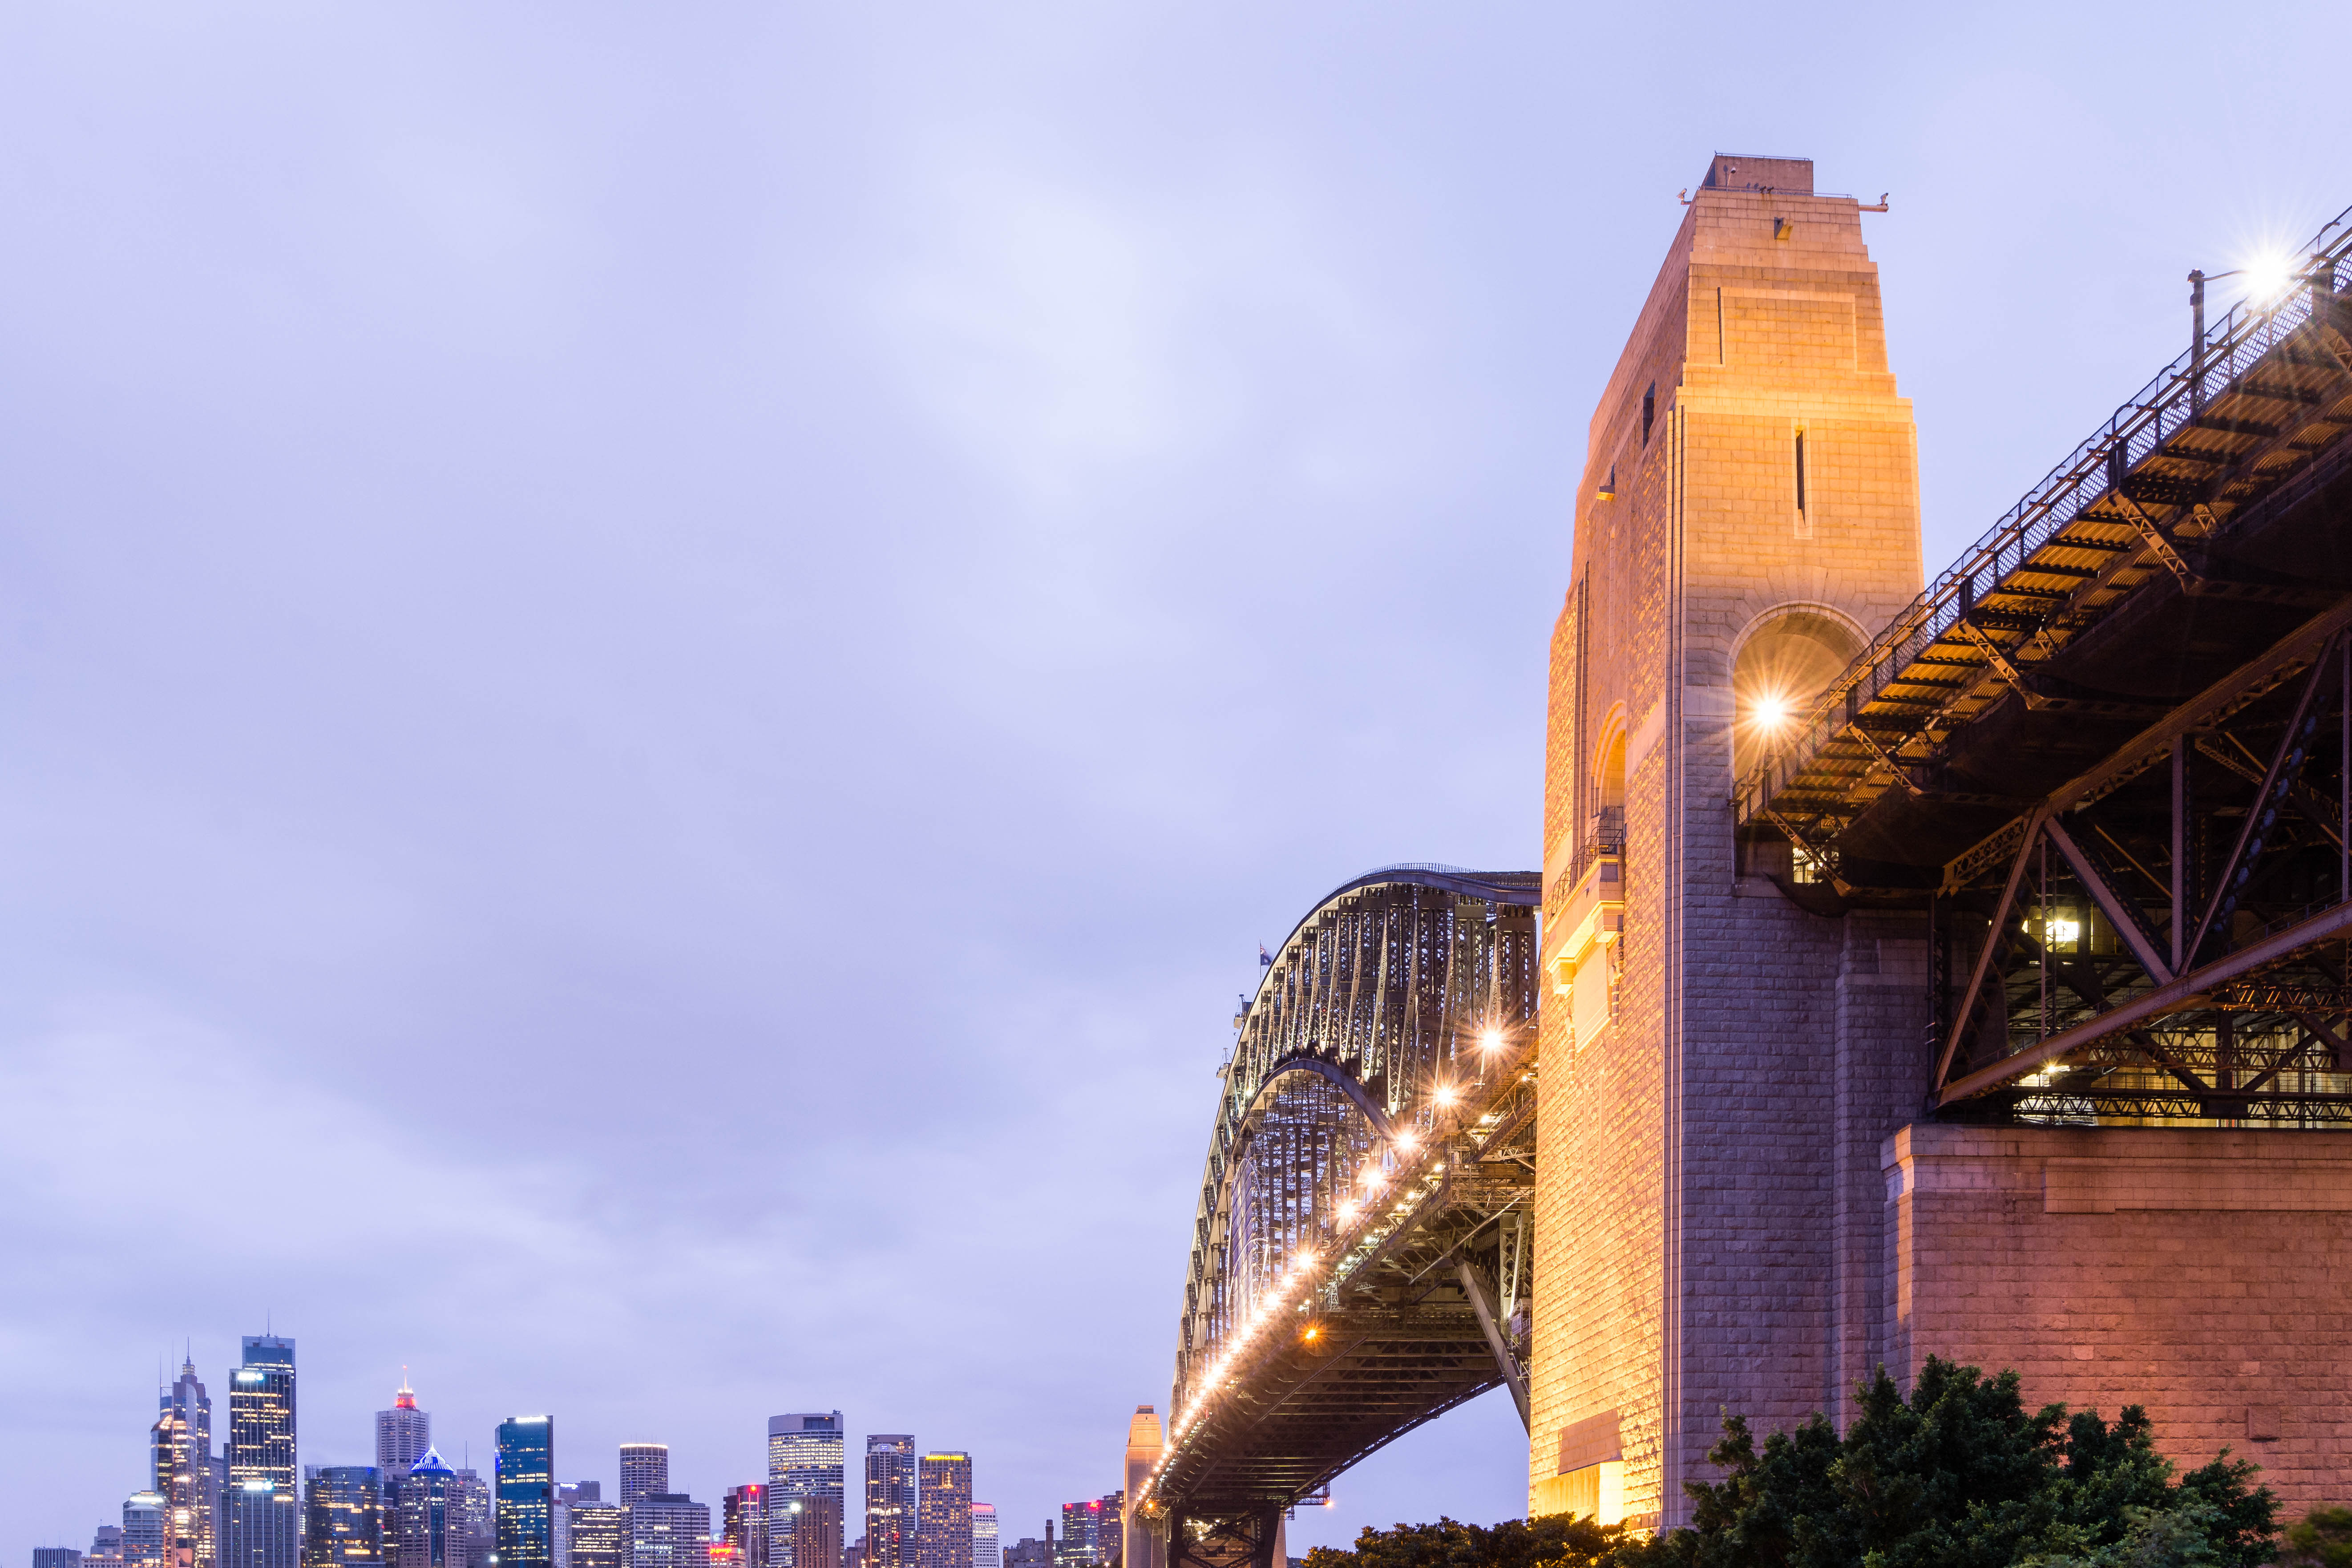
skyline, night, city, skyscraper, cityscape, downtown, evening, tower, sydney, landmark, nikon, australia, sydneyharbourbridge, citysky, urban area, human settlement